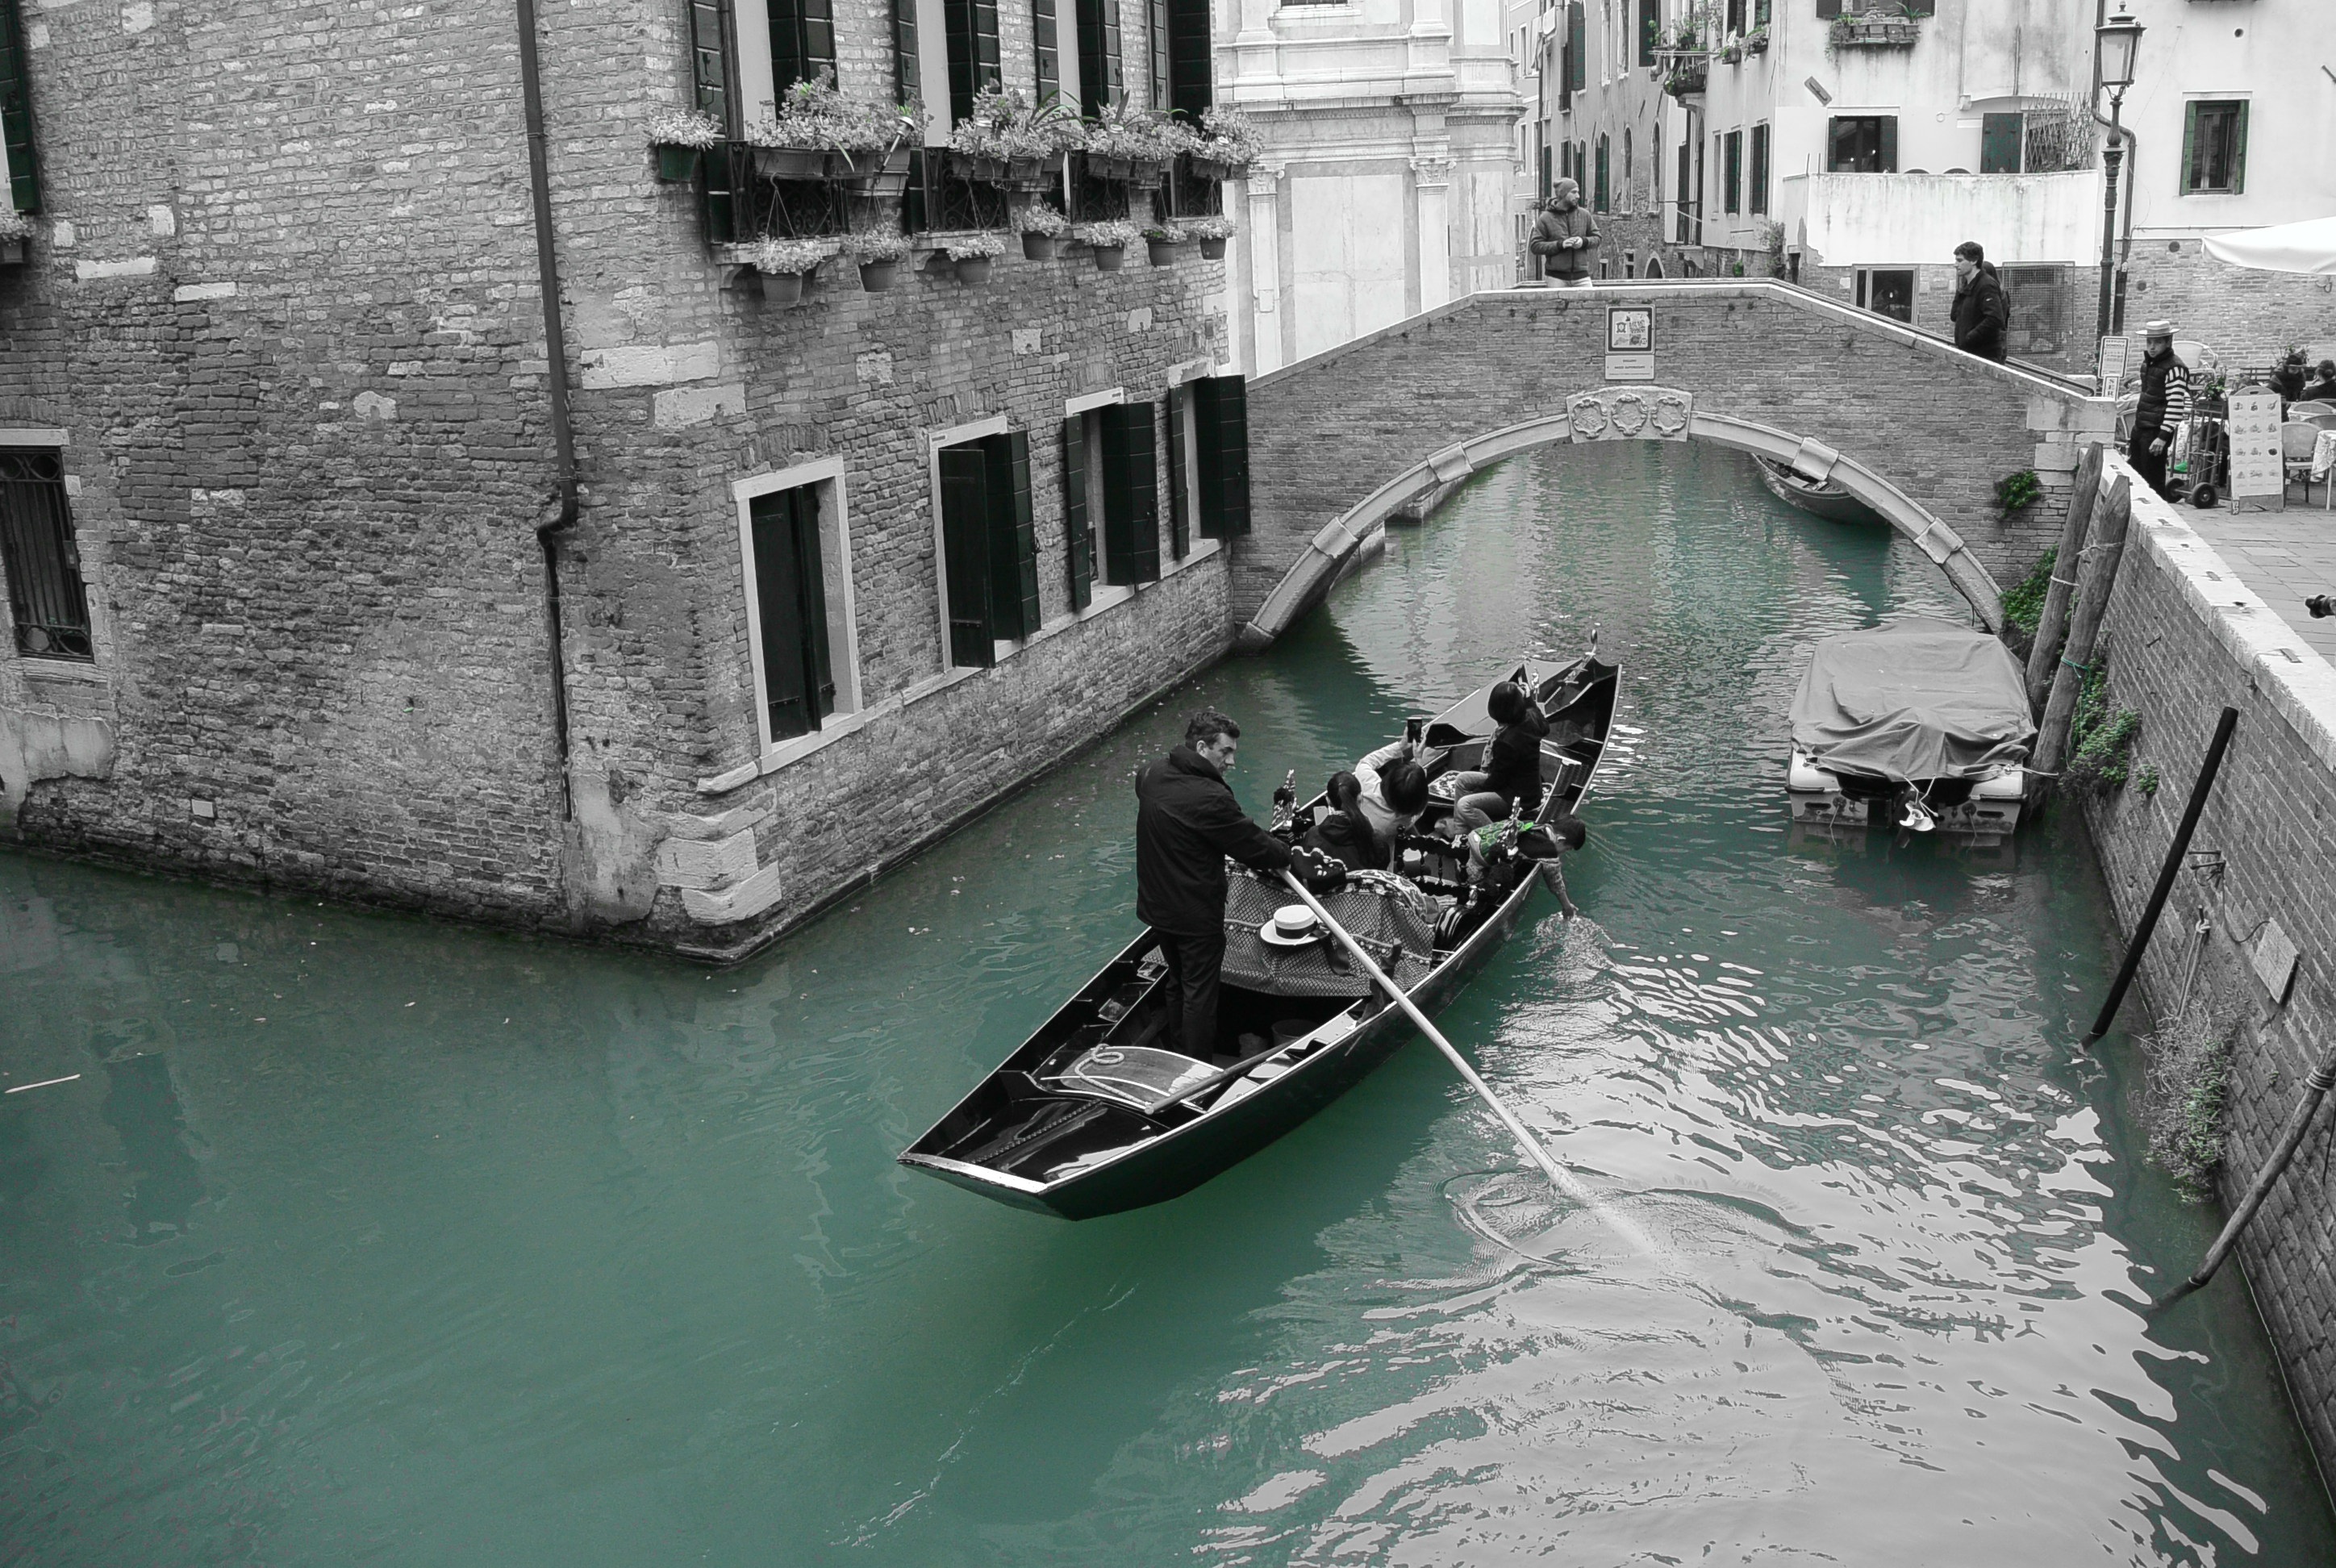
water, boat, city, canal, boot, green, vehicle, lagoon, italy, venice, monochrome, waterway, boating, channel, gondola, watercraft, watercraft rowing